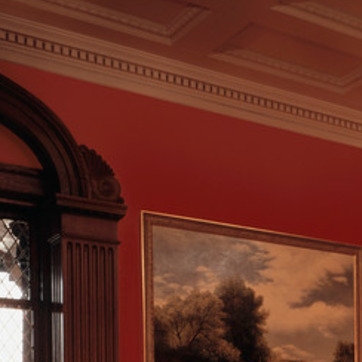
Material: painted